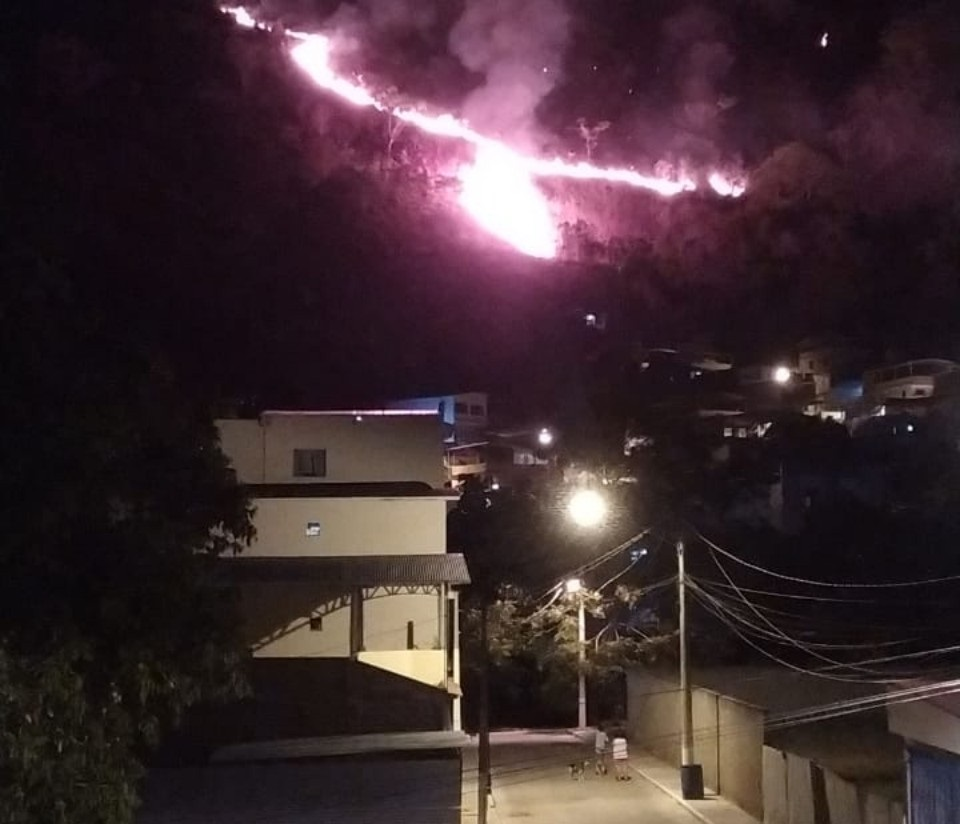
Fire: yes
Smoke: yes